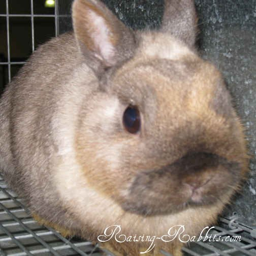
smallest rabbit in the world - photo #